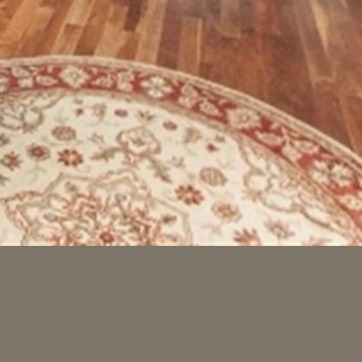
Material: carpet